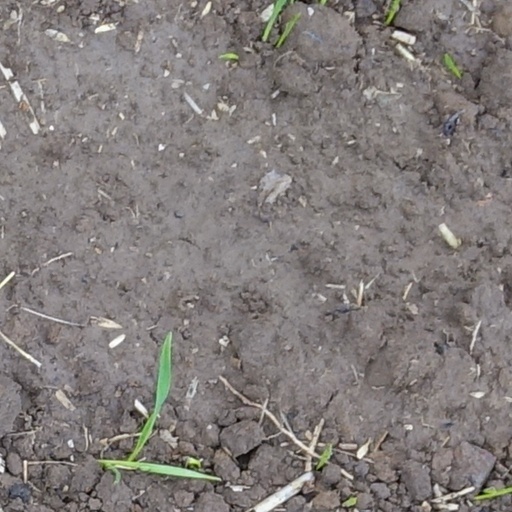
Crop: wheat